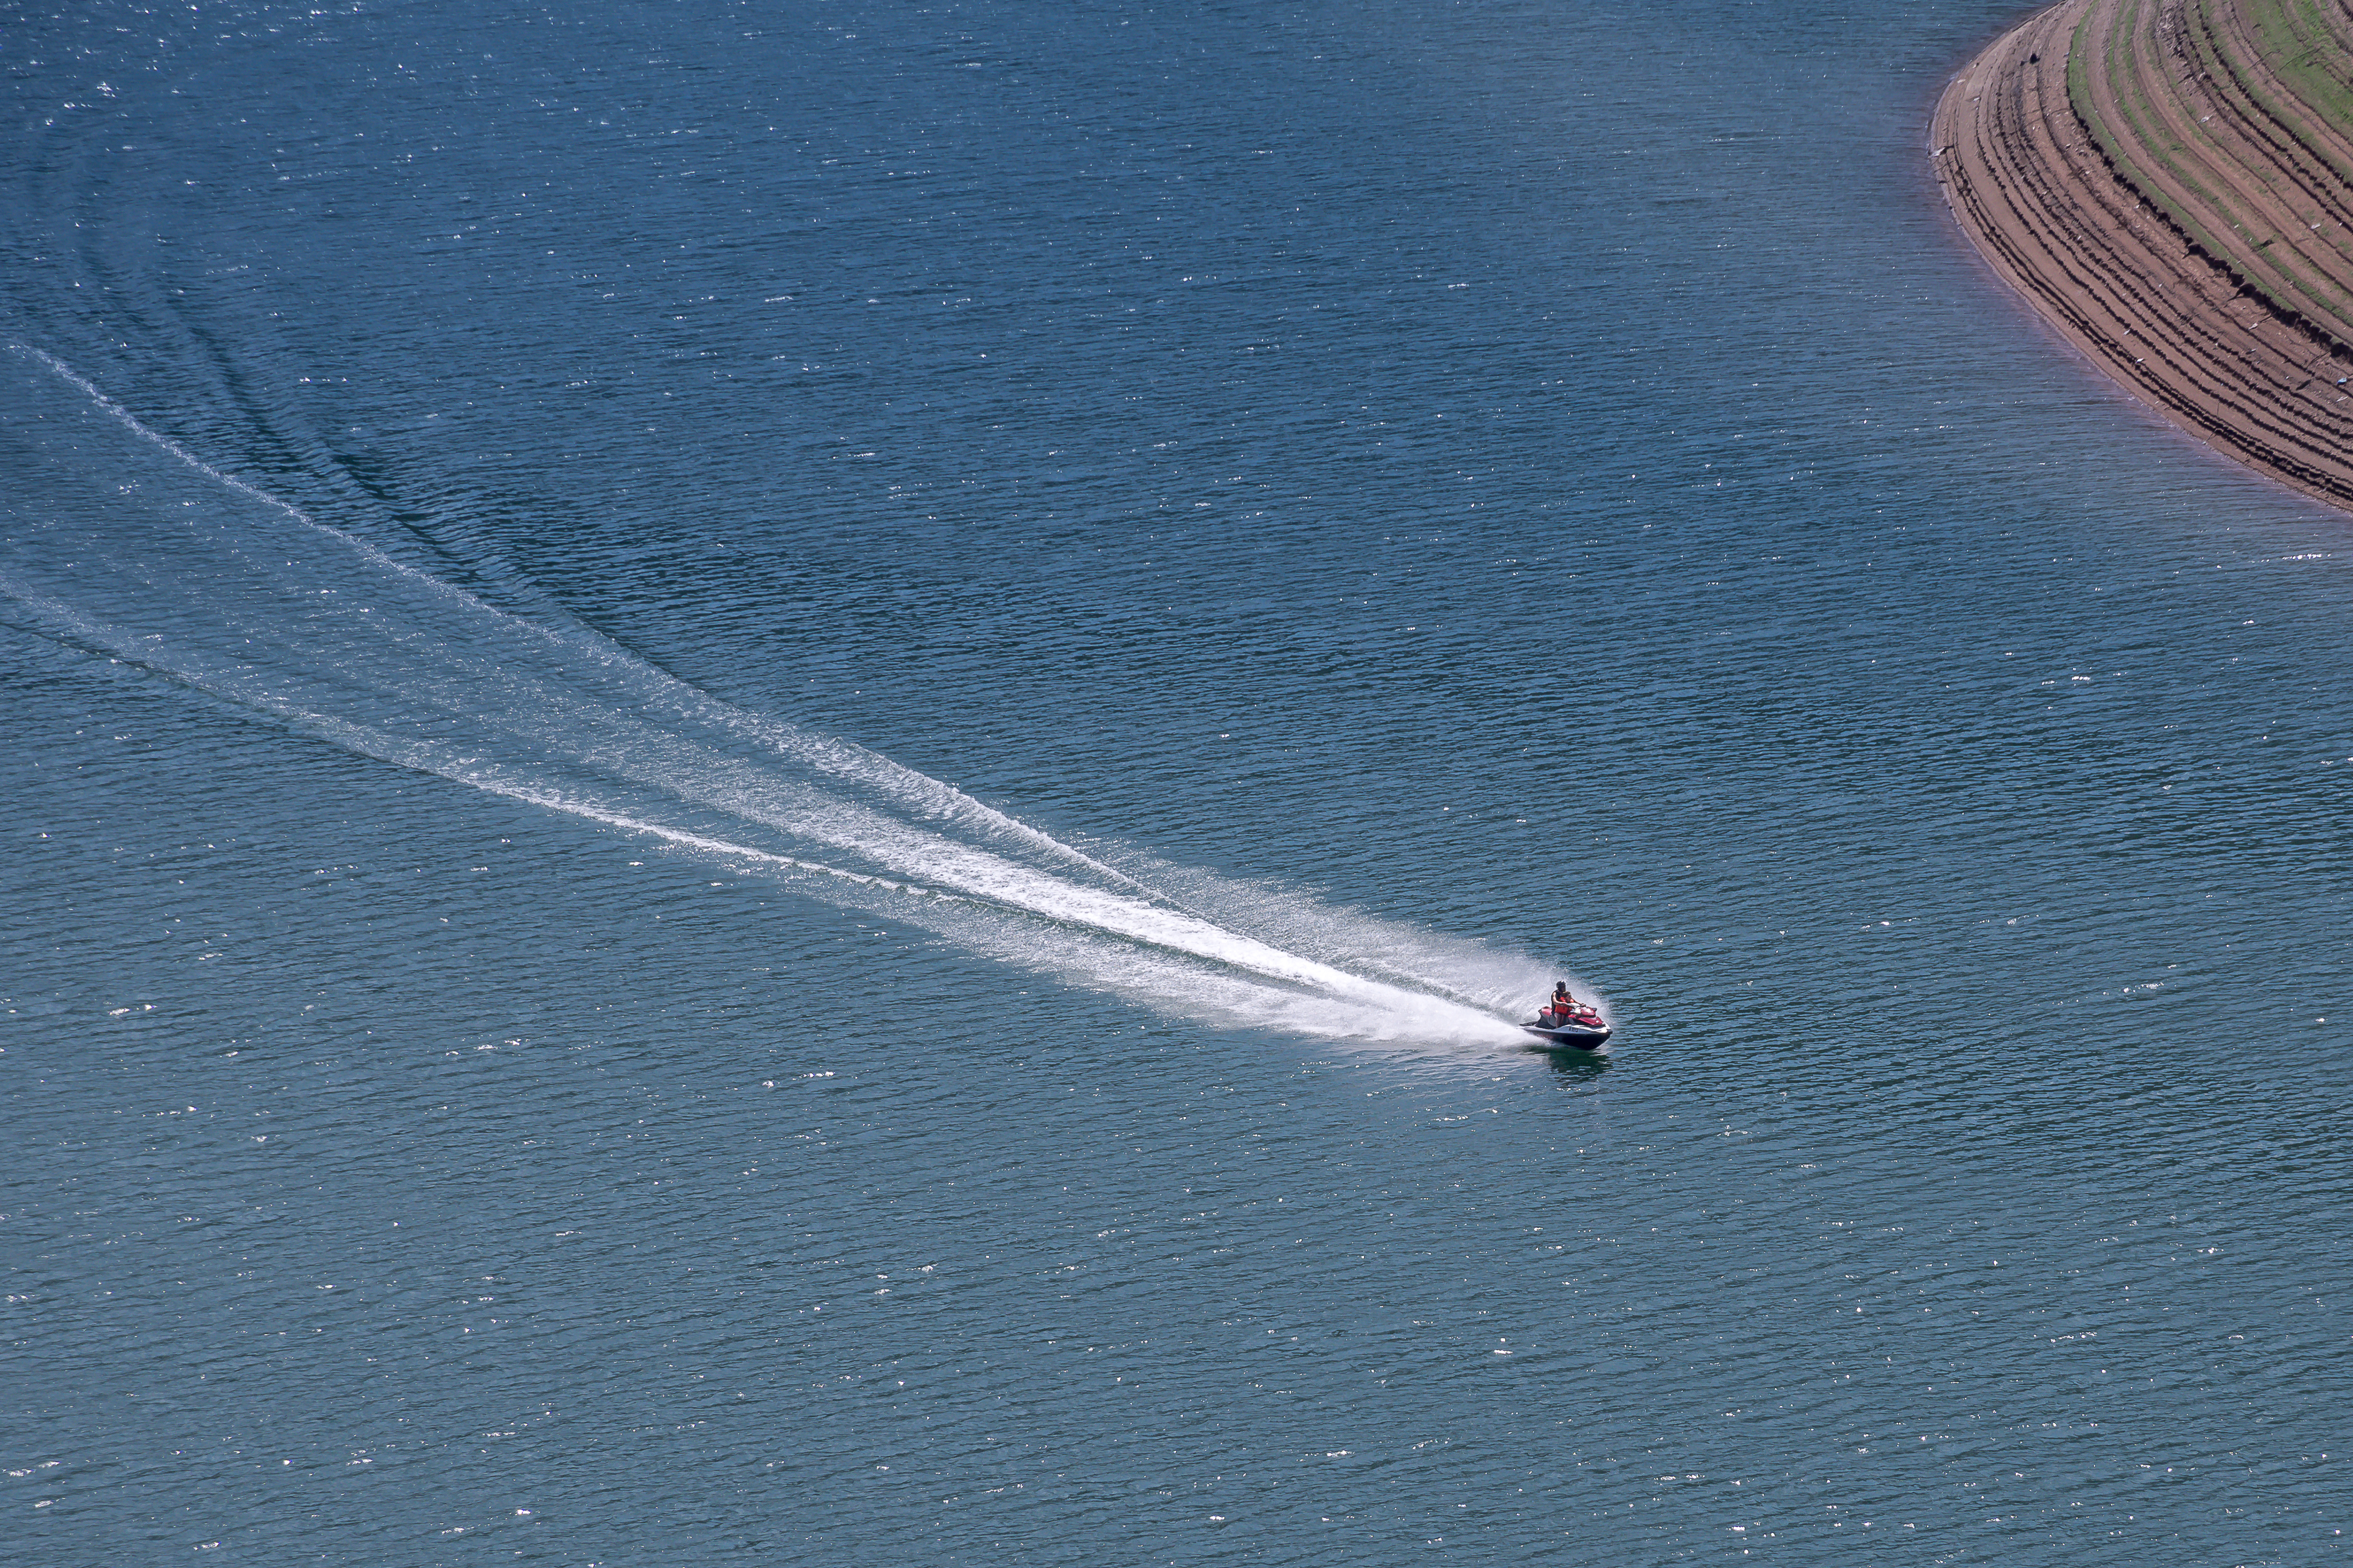
speed, boat, water, summer, wave, geological phenomenon, recreation, sea, photography, vehicle, wind wave, boating